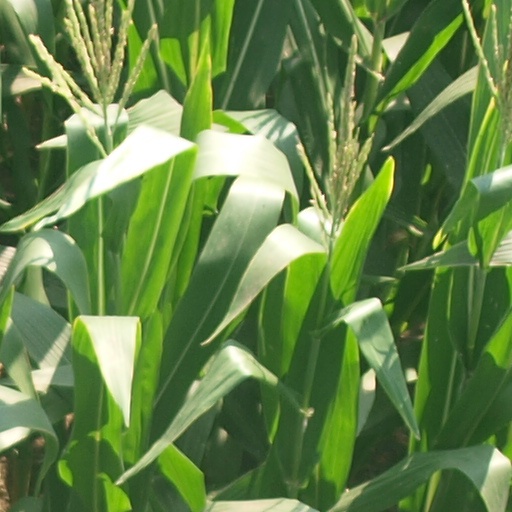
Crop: maize; corn